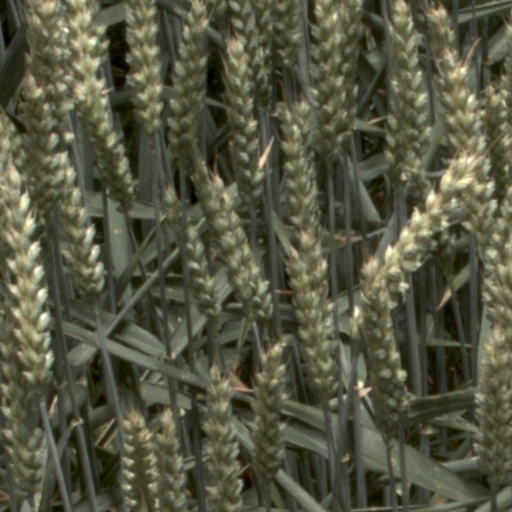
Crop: wheat